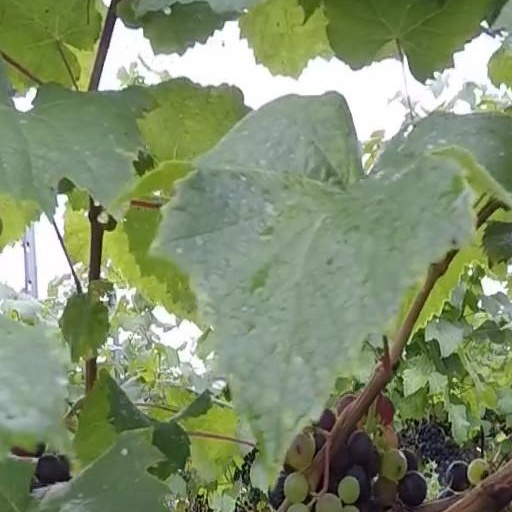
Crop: grape